Rope

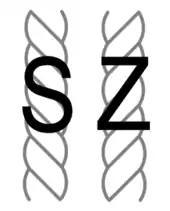
Illustration of the S and Z naming convention

Laid rope, also called twisted rope, is historically the prevalent form of rope, at least in modern Western history. Common twisted rope generally consists of three strands and is normally right-laid, or given a final right-handed twist. The ISO 2 standard uses the uppercase letters and to indicate the two possible directions of twist, as suggested by the direction of slant of the central portions of these two letters. The handedness of the twist is the direction of the twists as they progress away from an observer. Thus Z-twist rope is said to be right-handed, and S-twist to be left-handed.